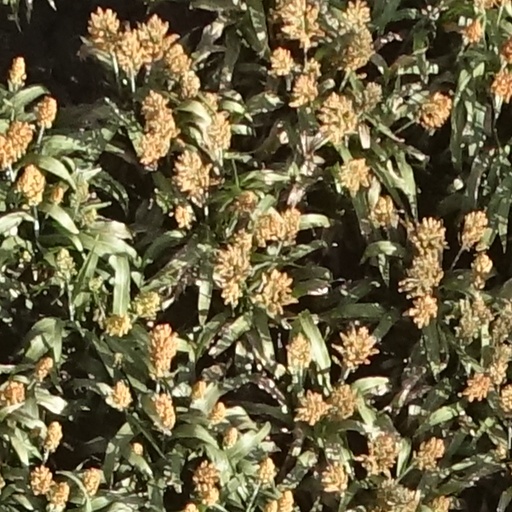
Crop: sorghum